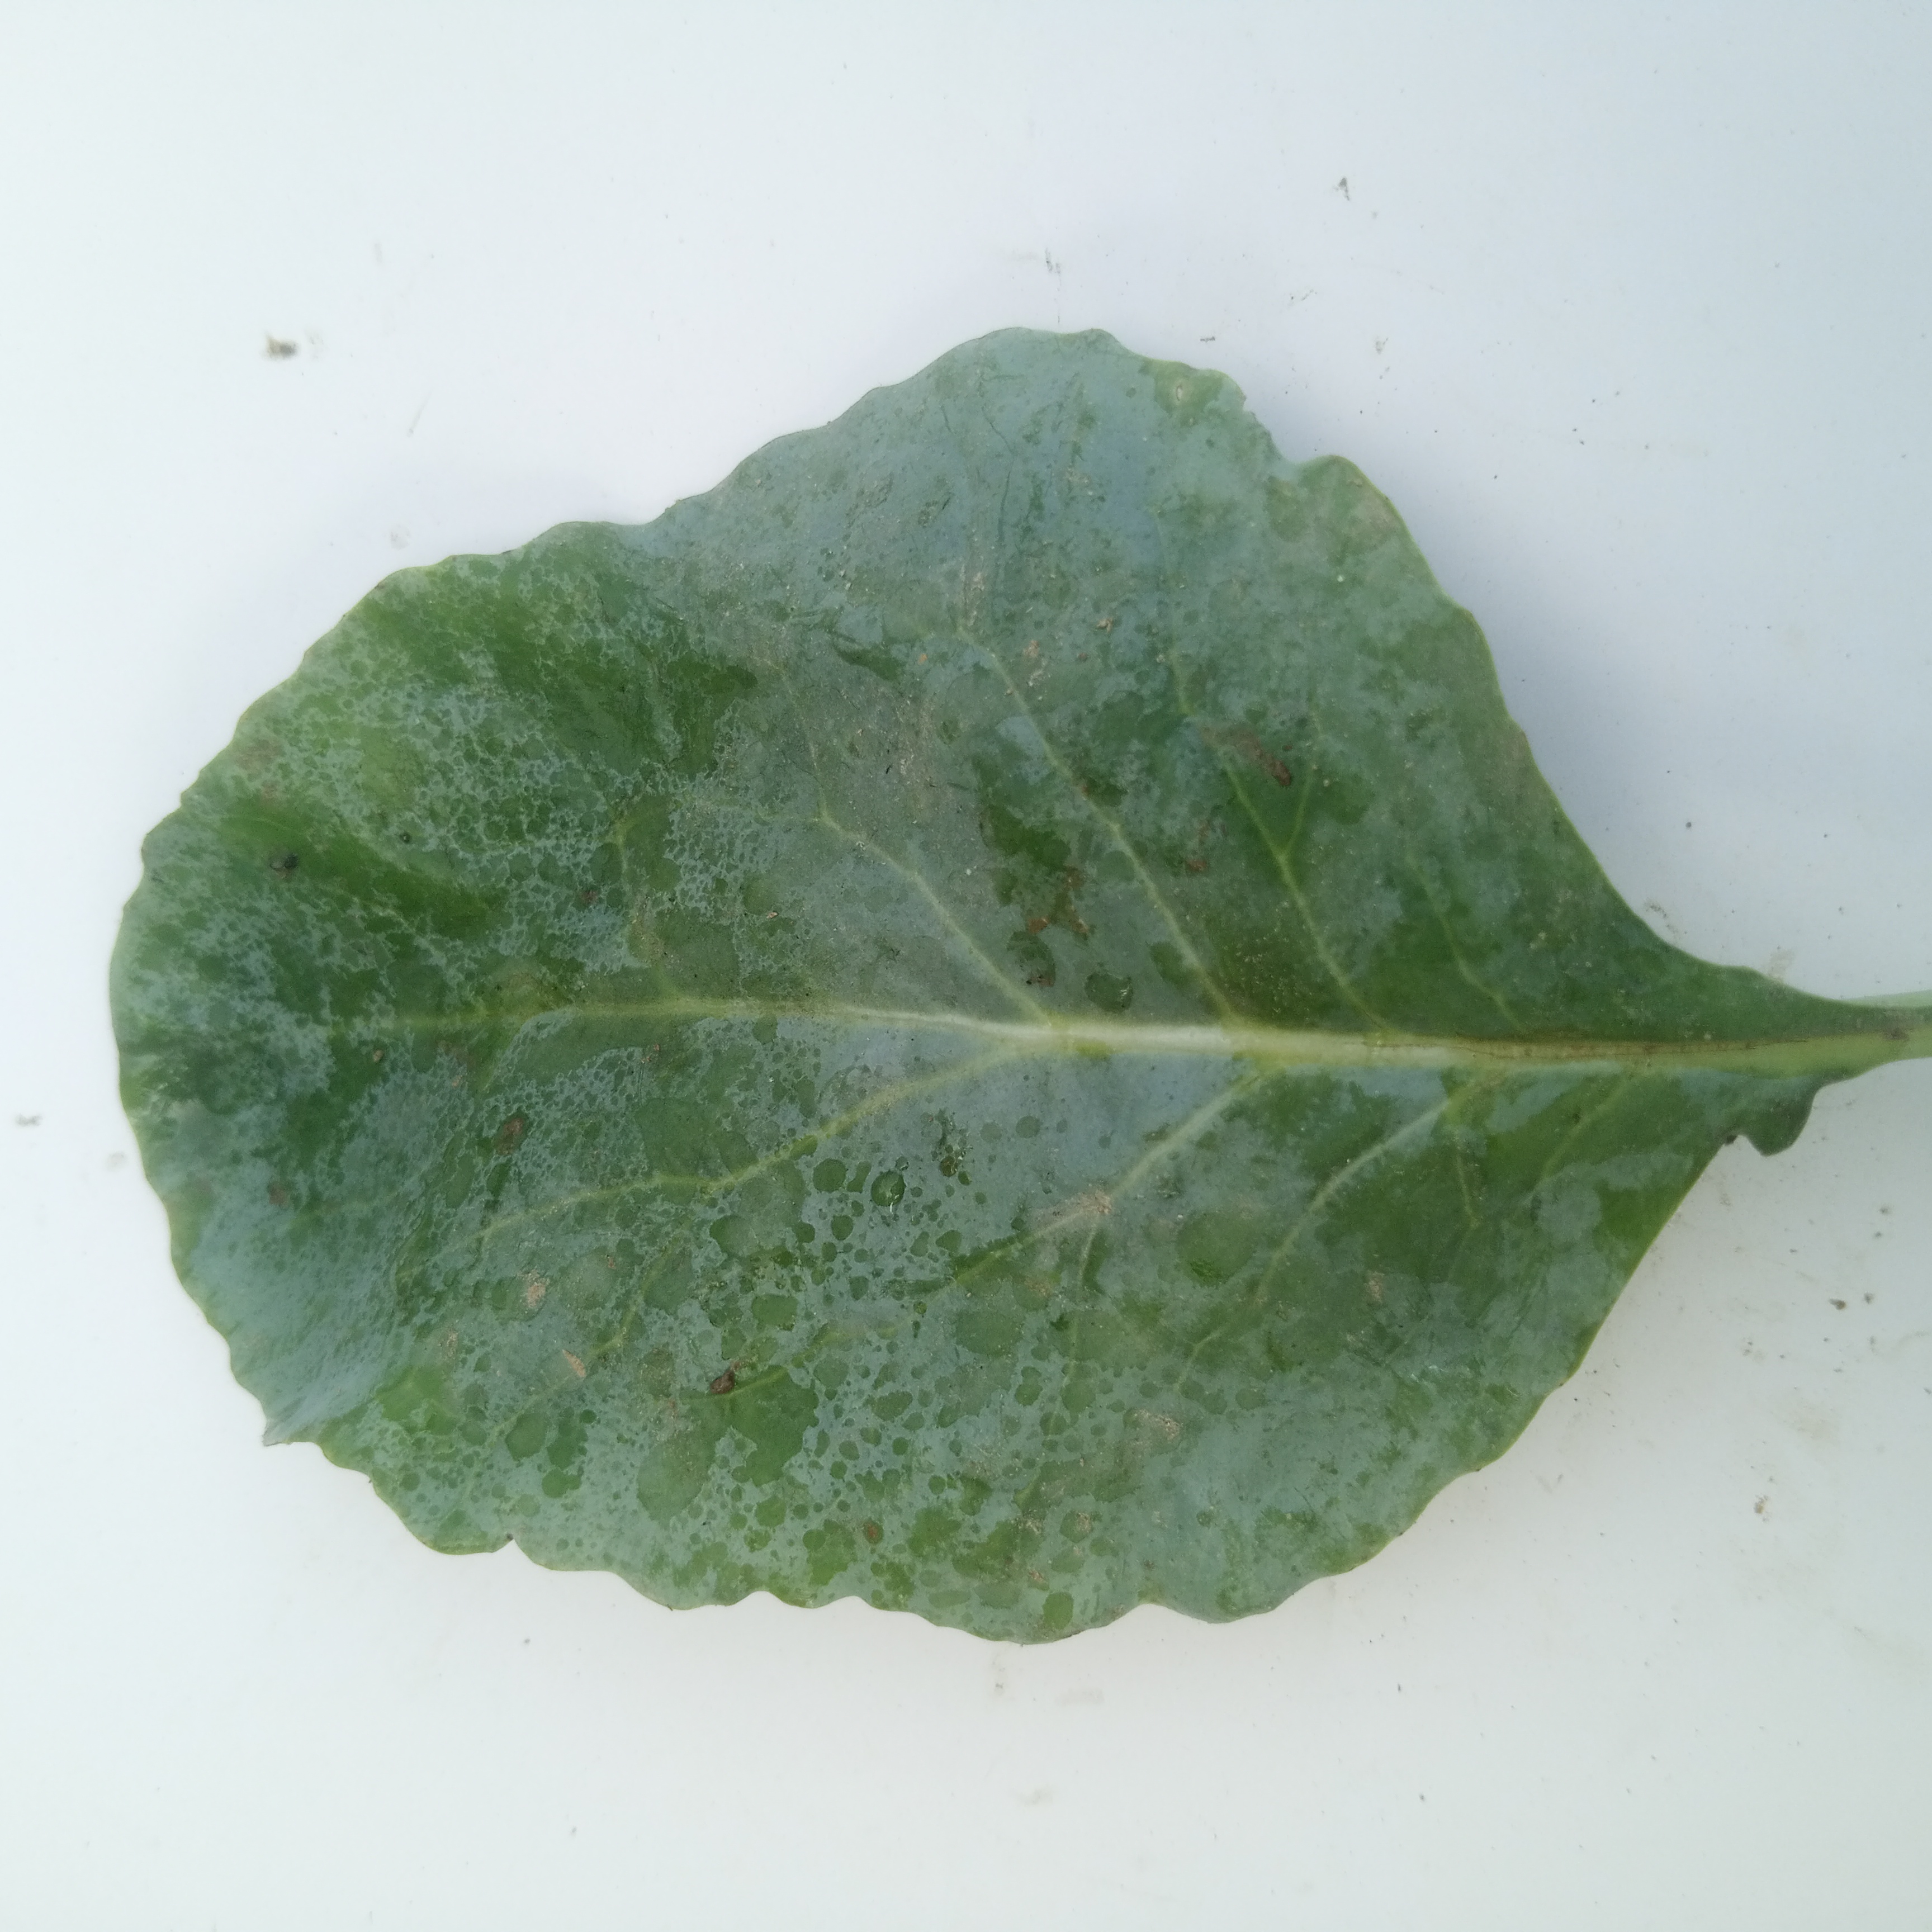
Label: Healthy